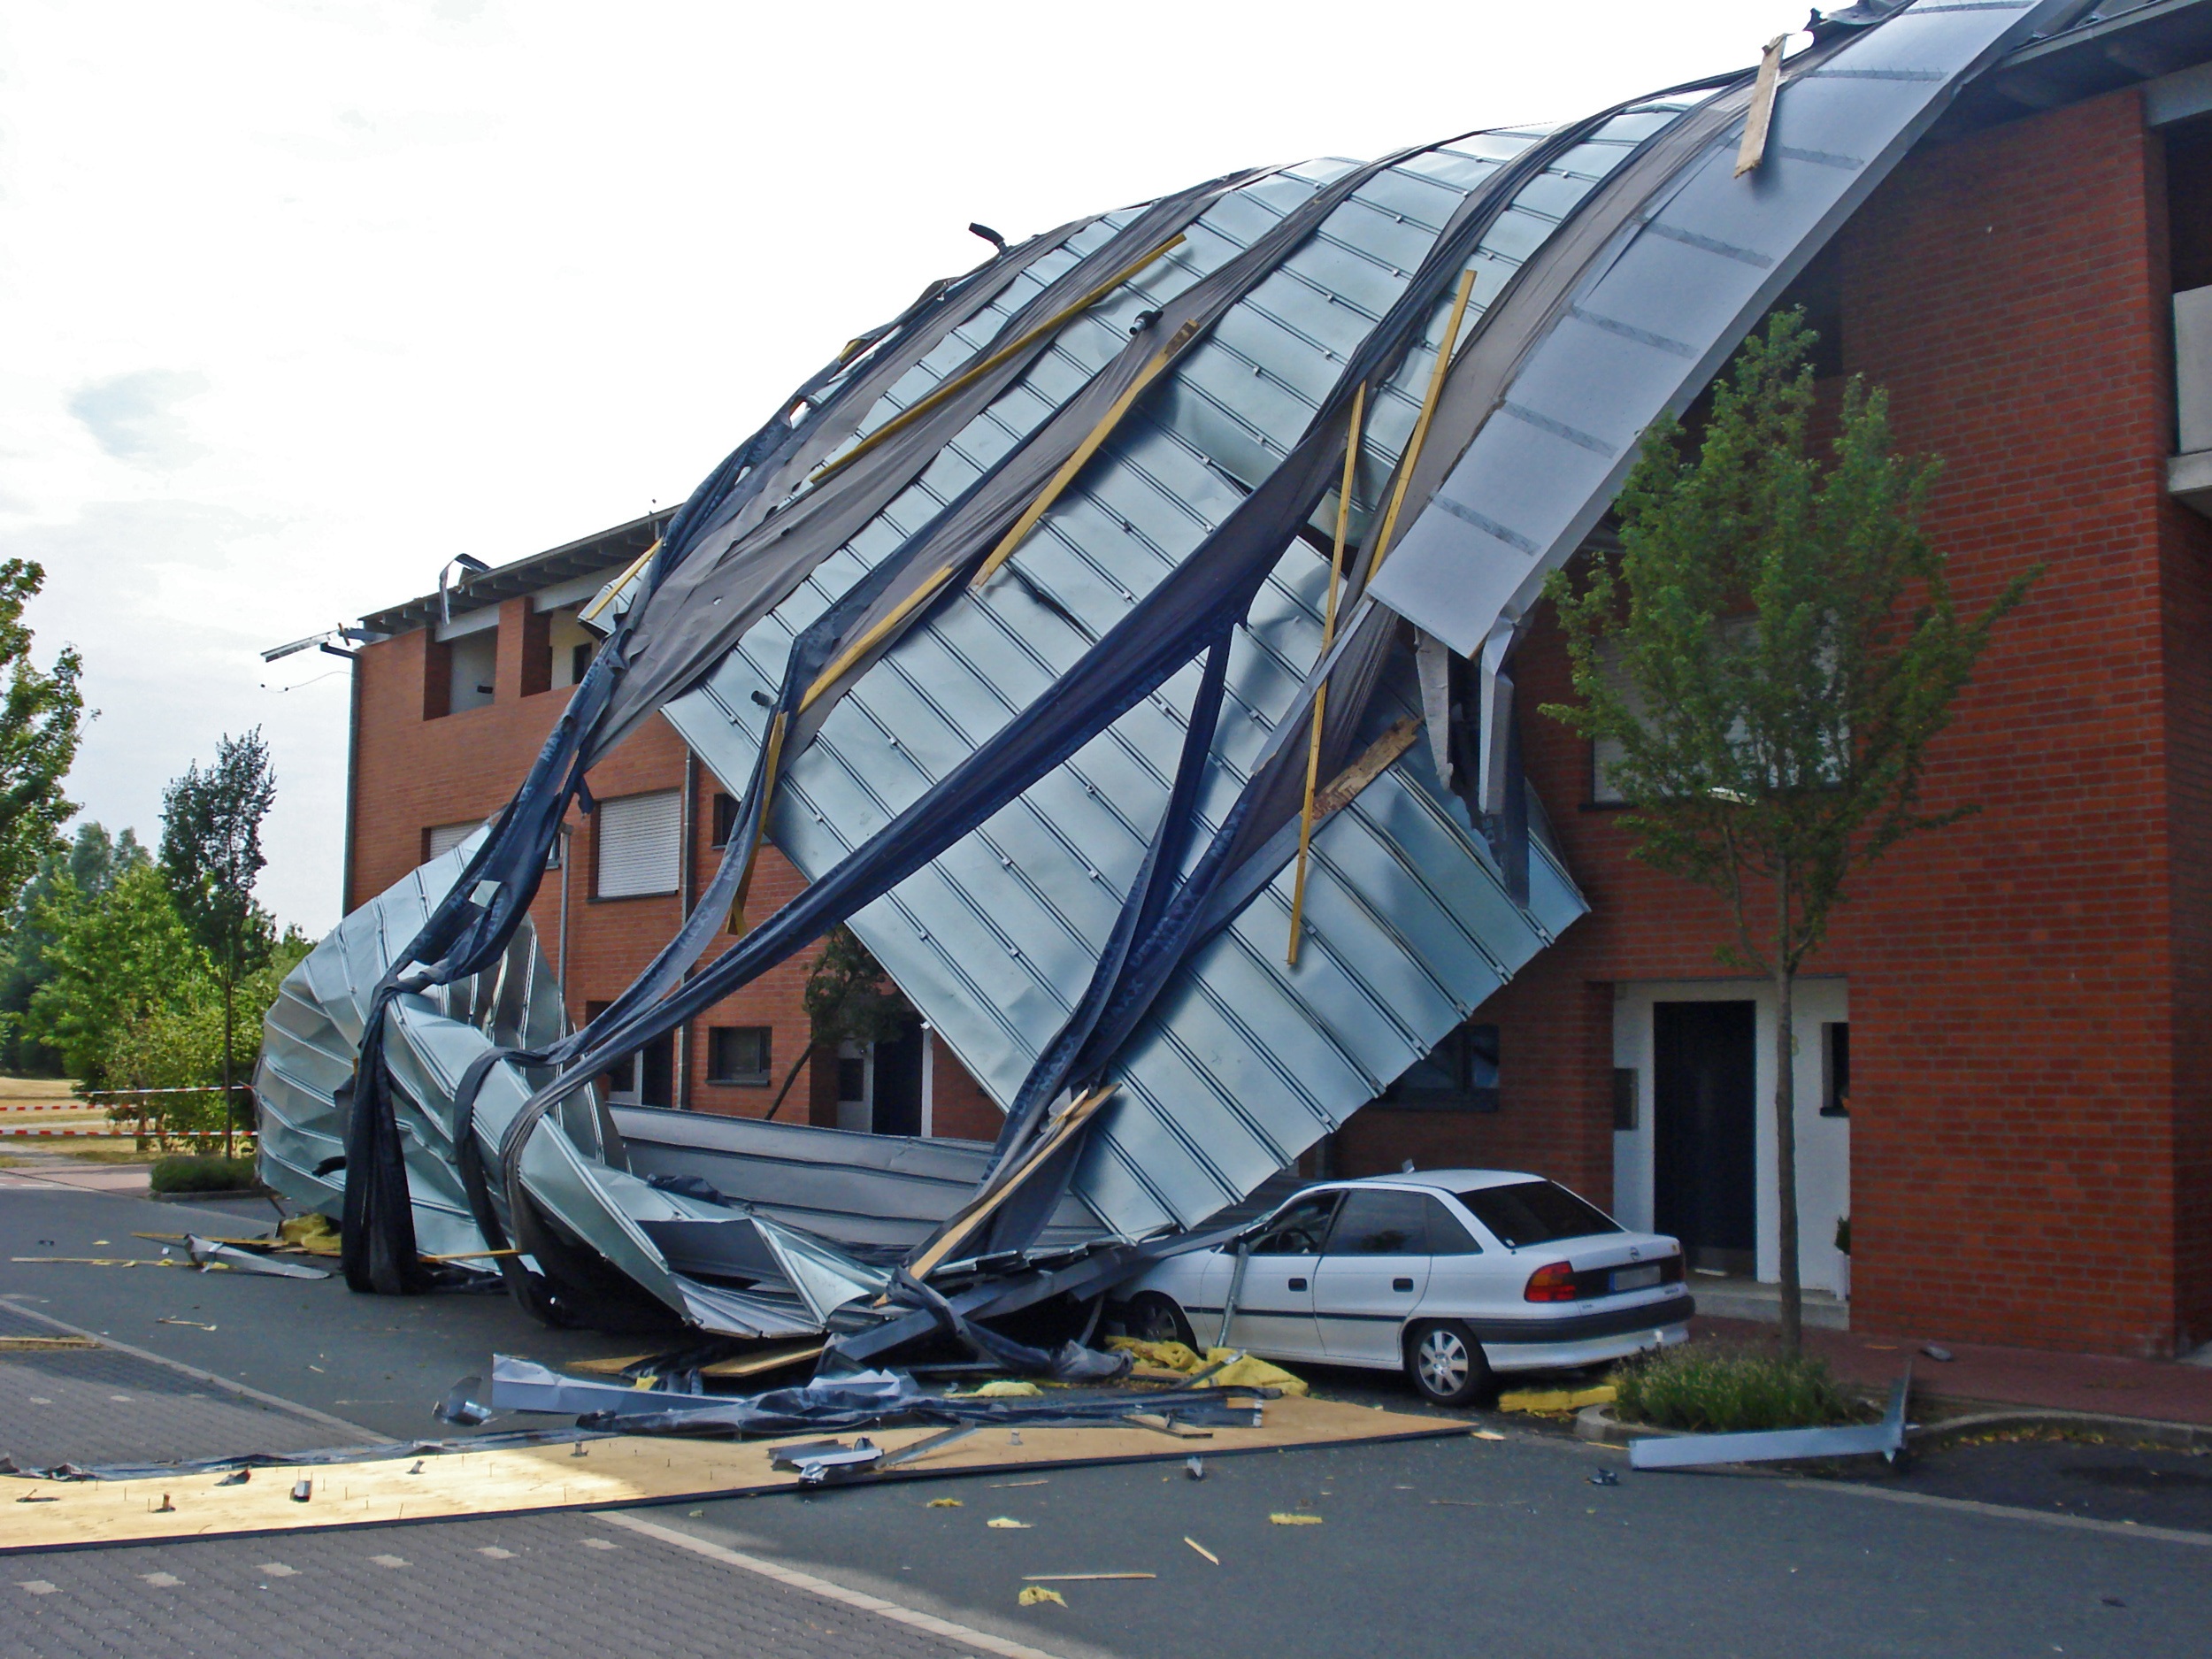
roof, vehicle, storm, facade, tornado, thunderstorm, destruction, devastation, forward, insurance, storm damage, residential area, roofers, winter storm, flat roof, damage to property, building insurance